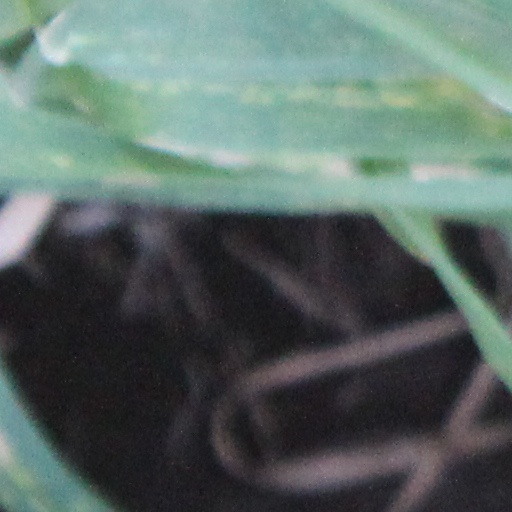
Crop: wheat